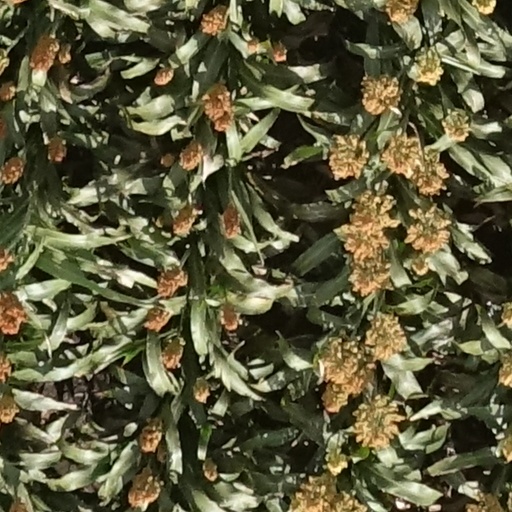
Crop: sorghum